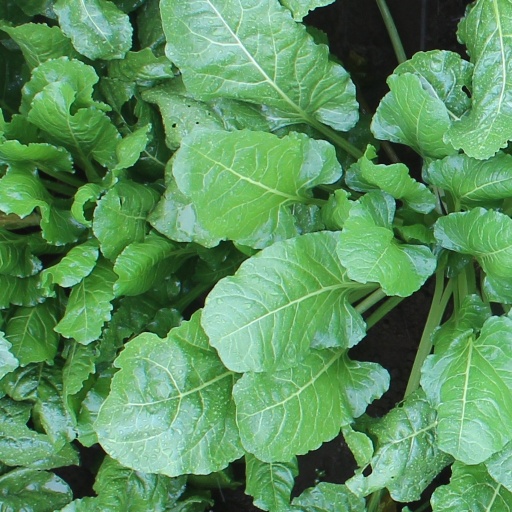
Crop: sugar beet